The Pyrene Company Limited

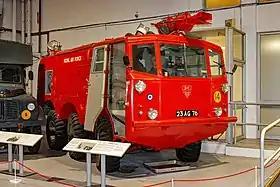
Alvis Mk6 Salamander airport crash tender fitted with Pyrene equipment

During World War II, Pyrene designed and manufactured ARP equipment for ordnance factories, industry and power stations. Expansion was rapid with the wartime demand for fire-fighting equipment, and production of projectiles. A major contract was one from the Air Ministry to supply airfield crash tenders.